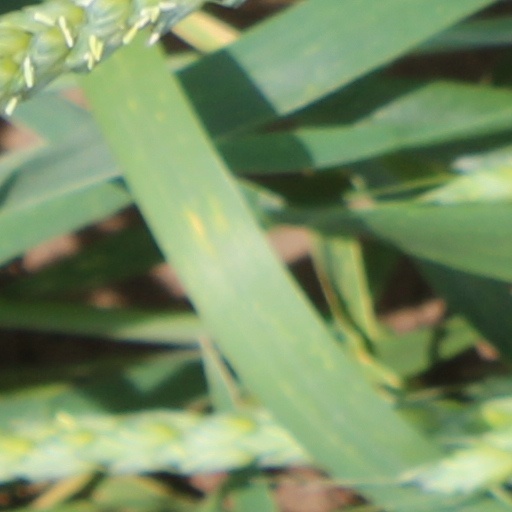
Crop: wheat